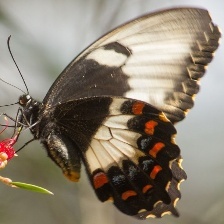
Species: ORCHARD SWALLOW